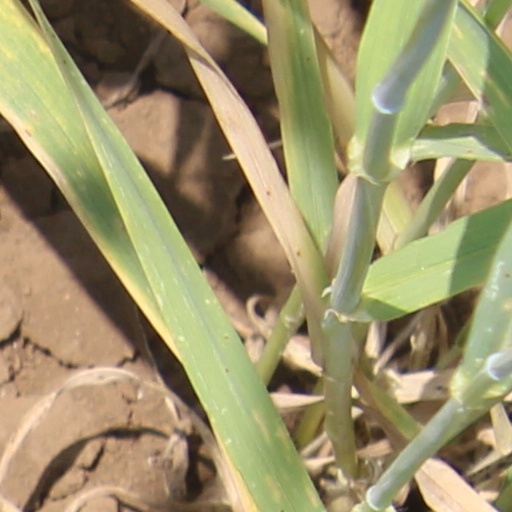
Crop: wheat